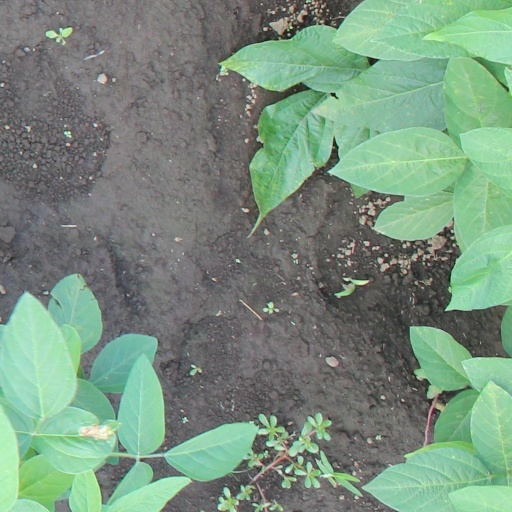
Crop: soybean